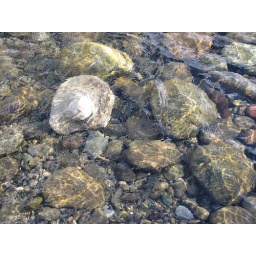
water over rocks